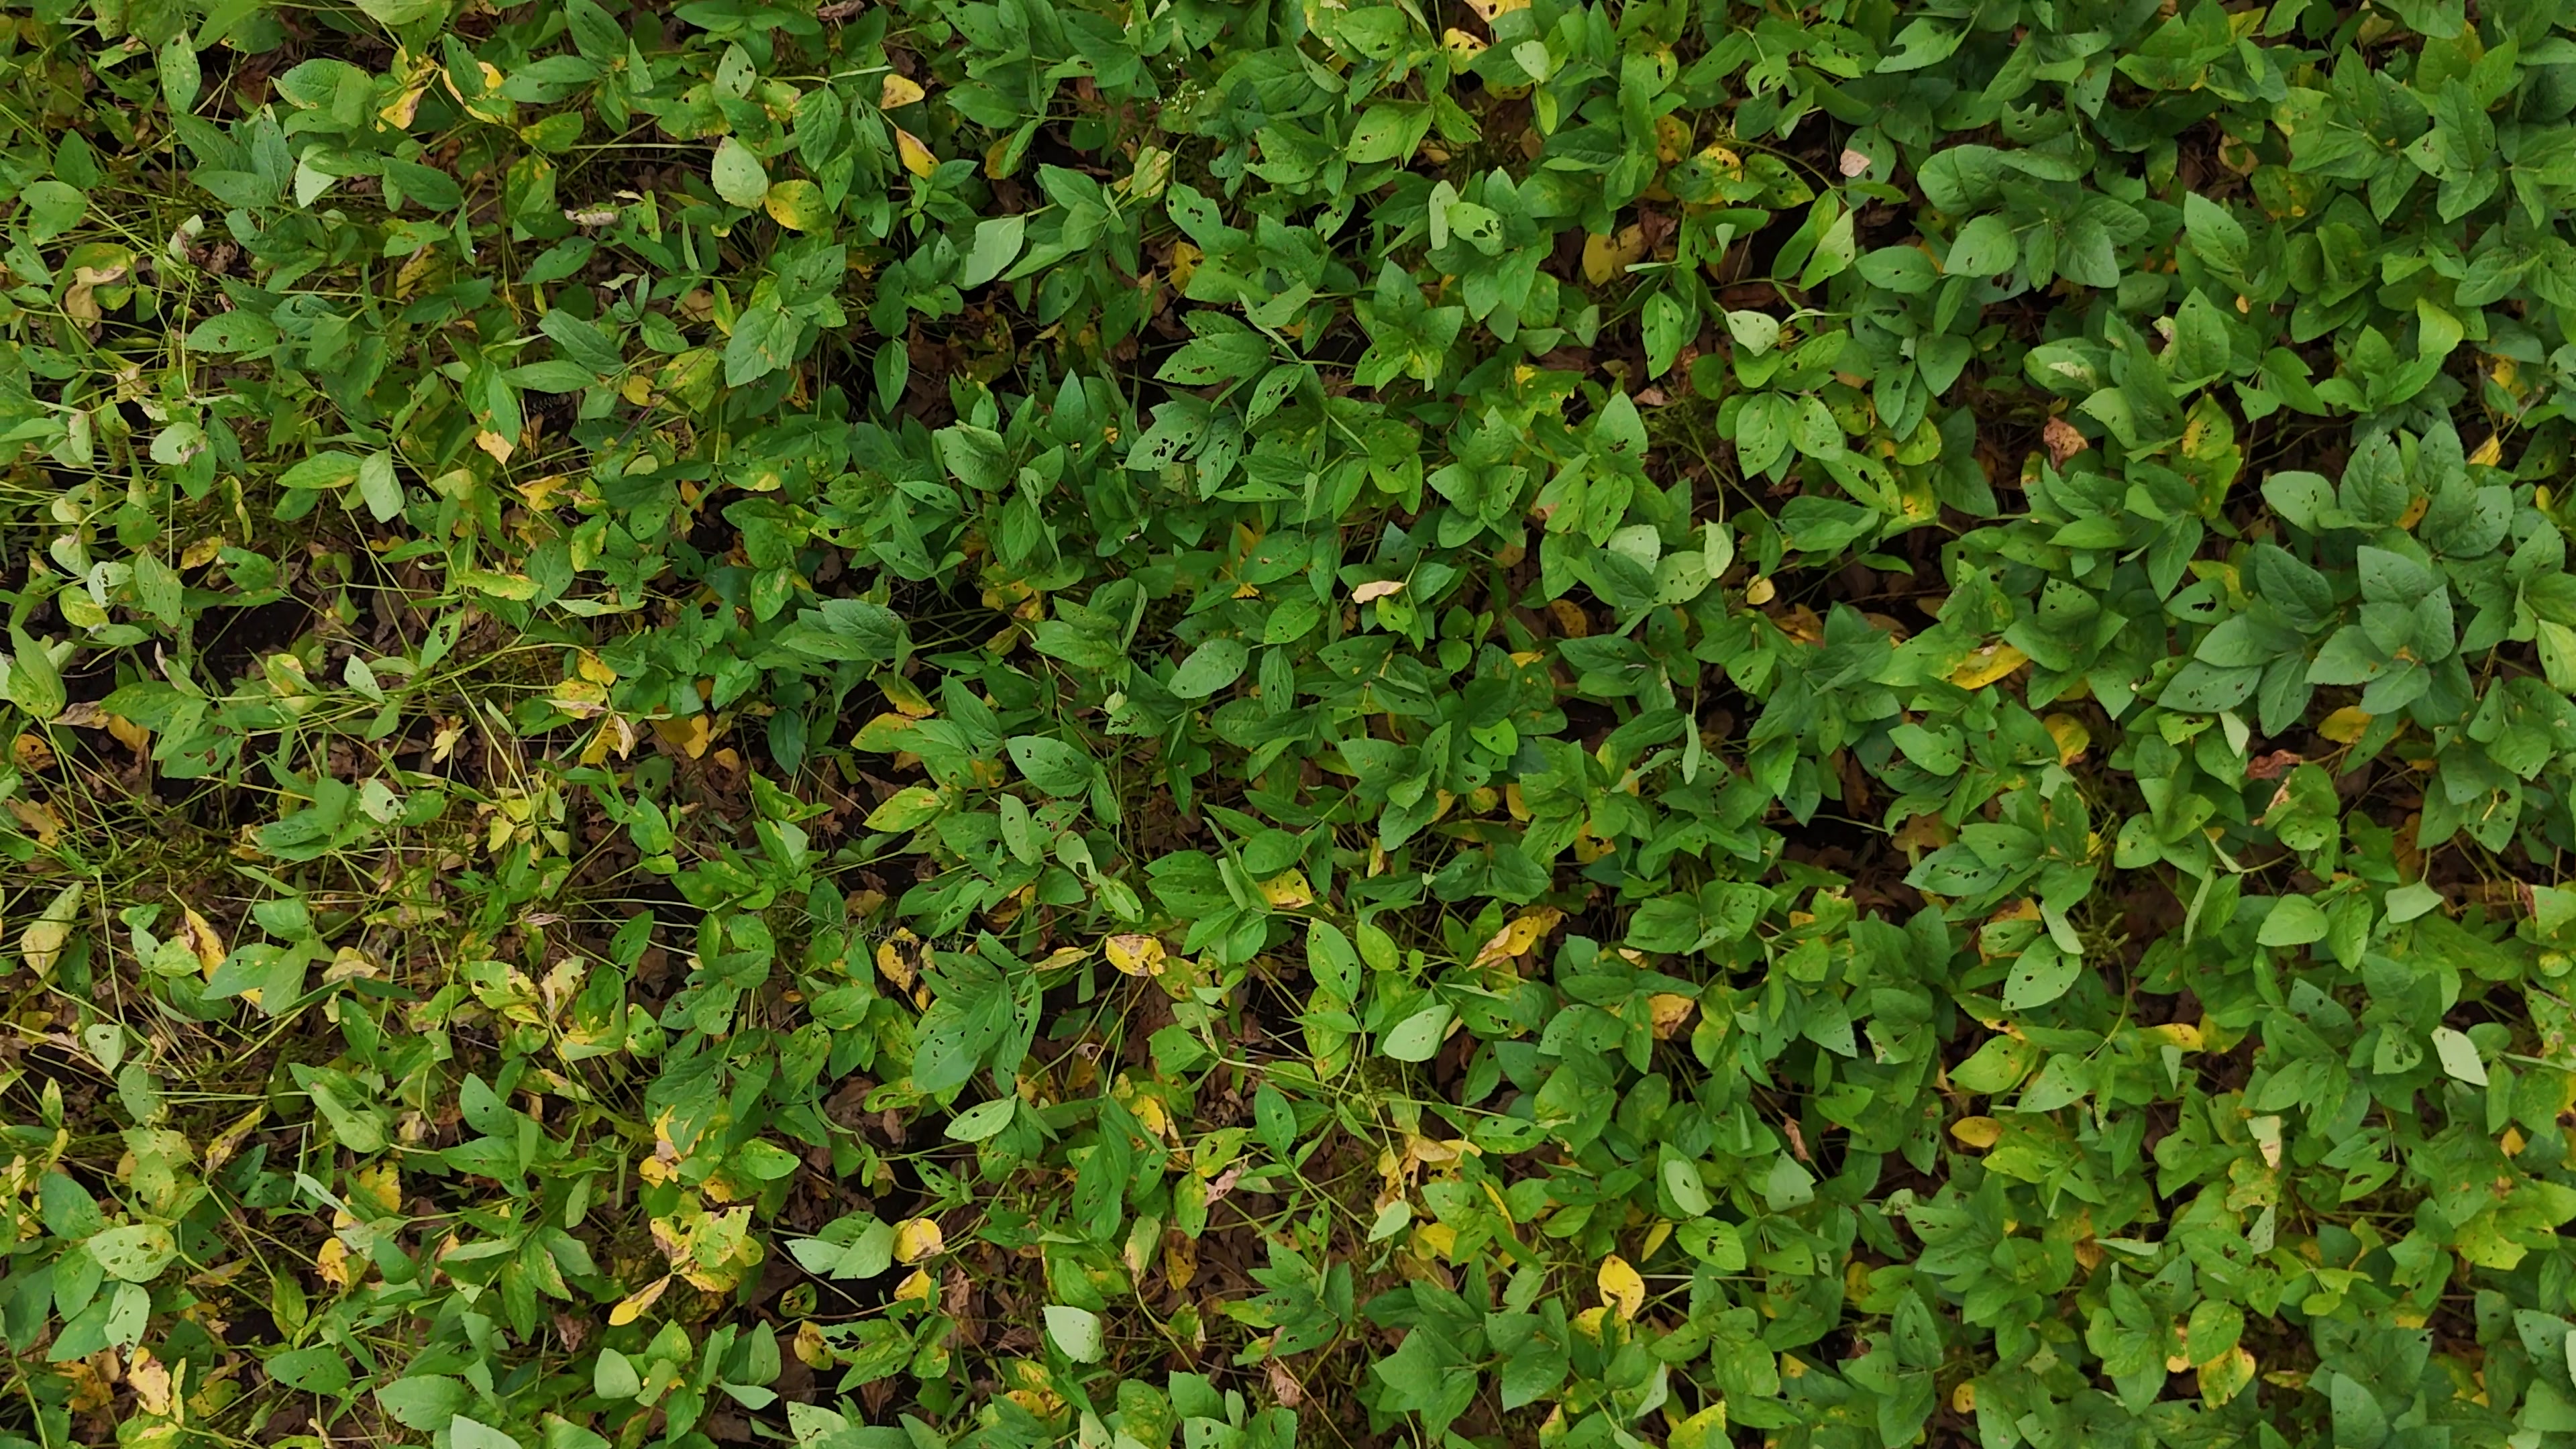
Label: Rust